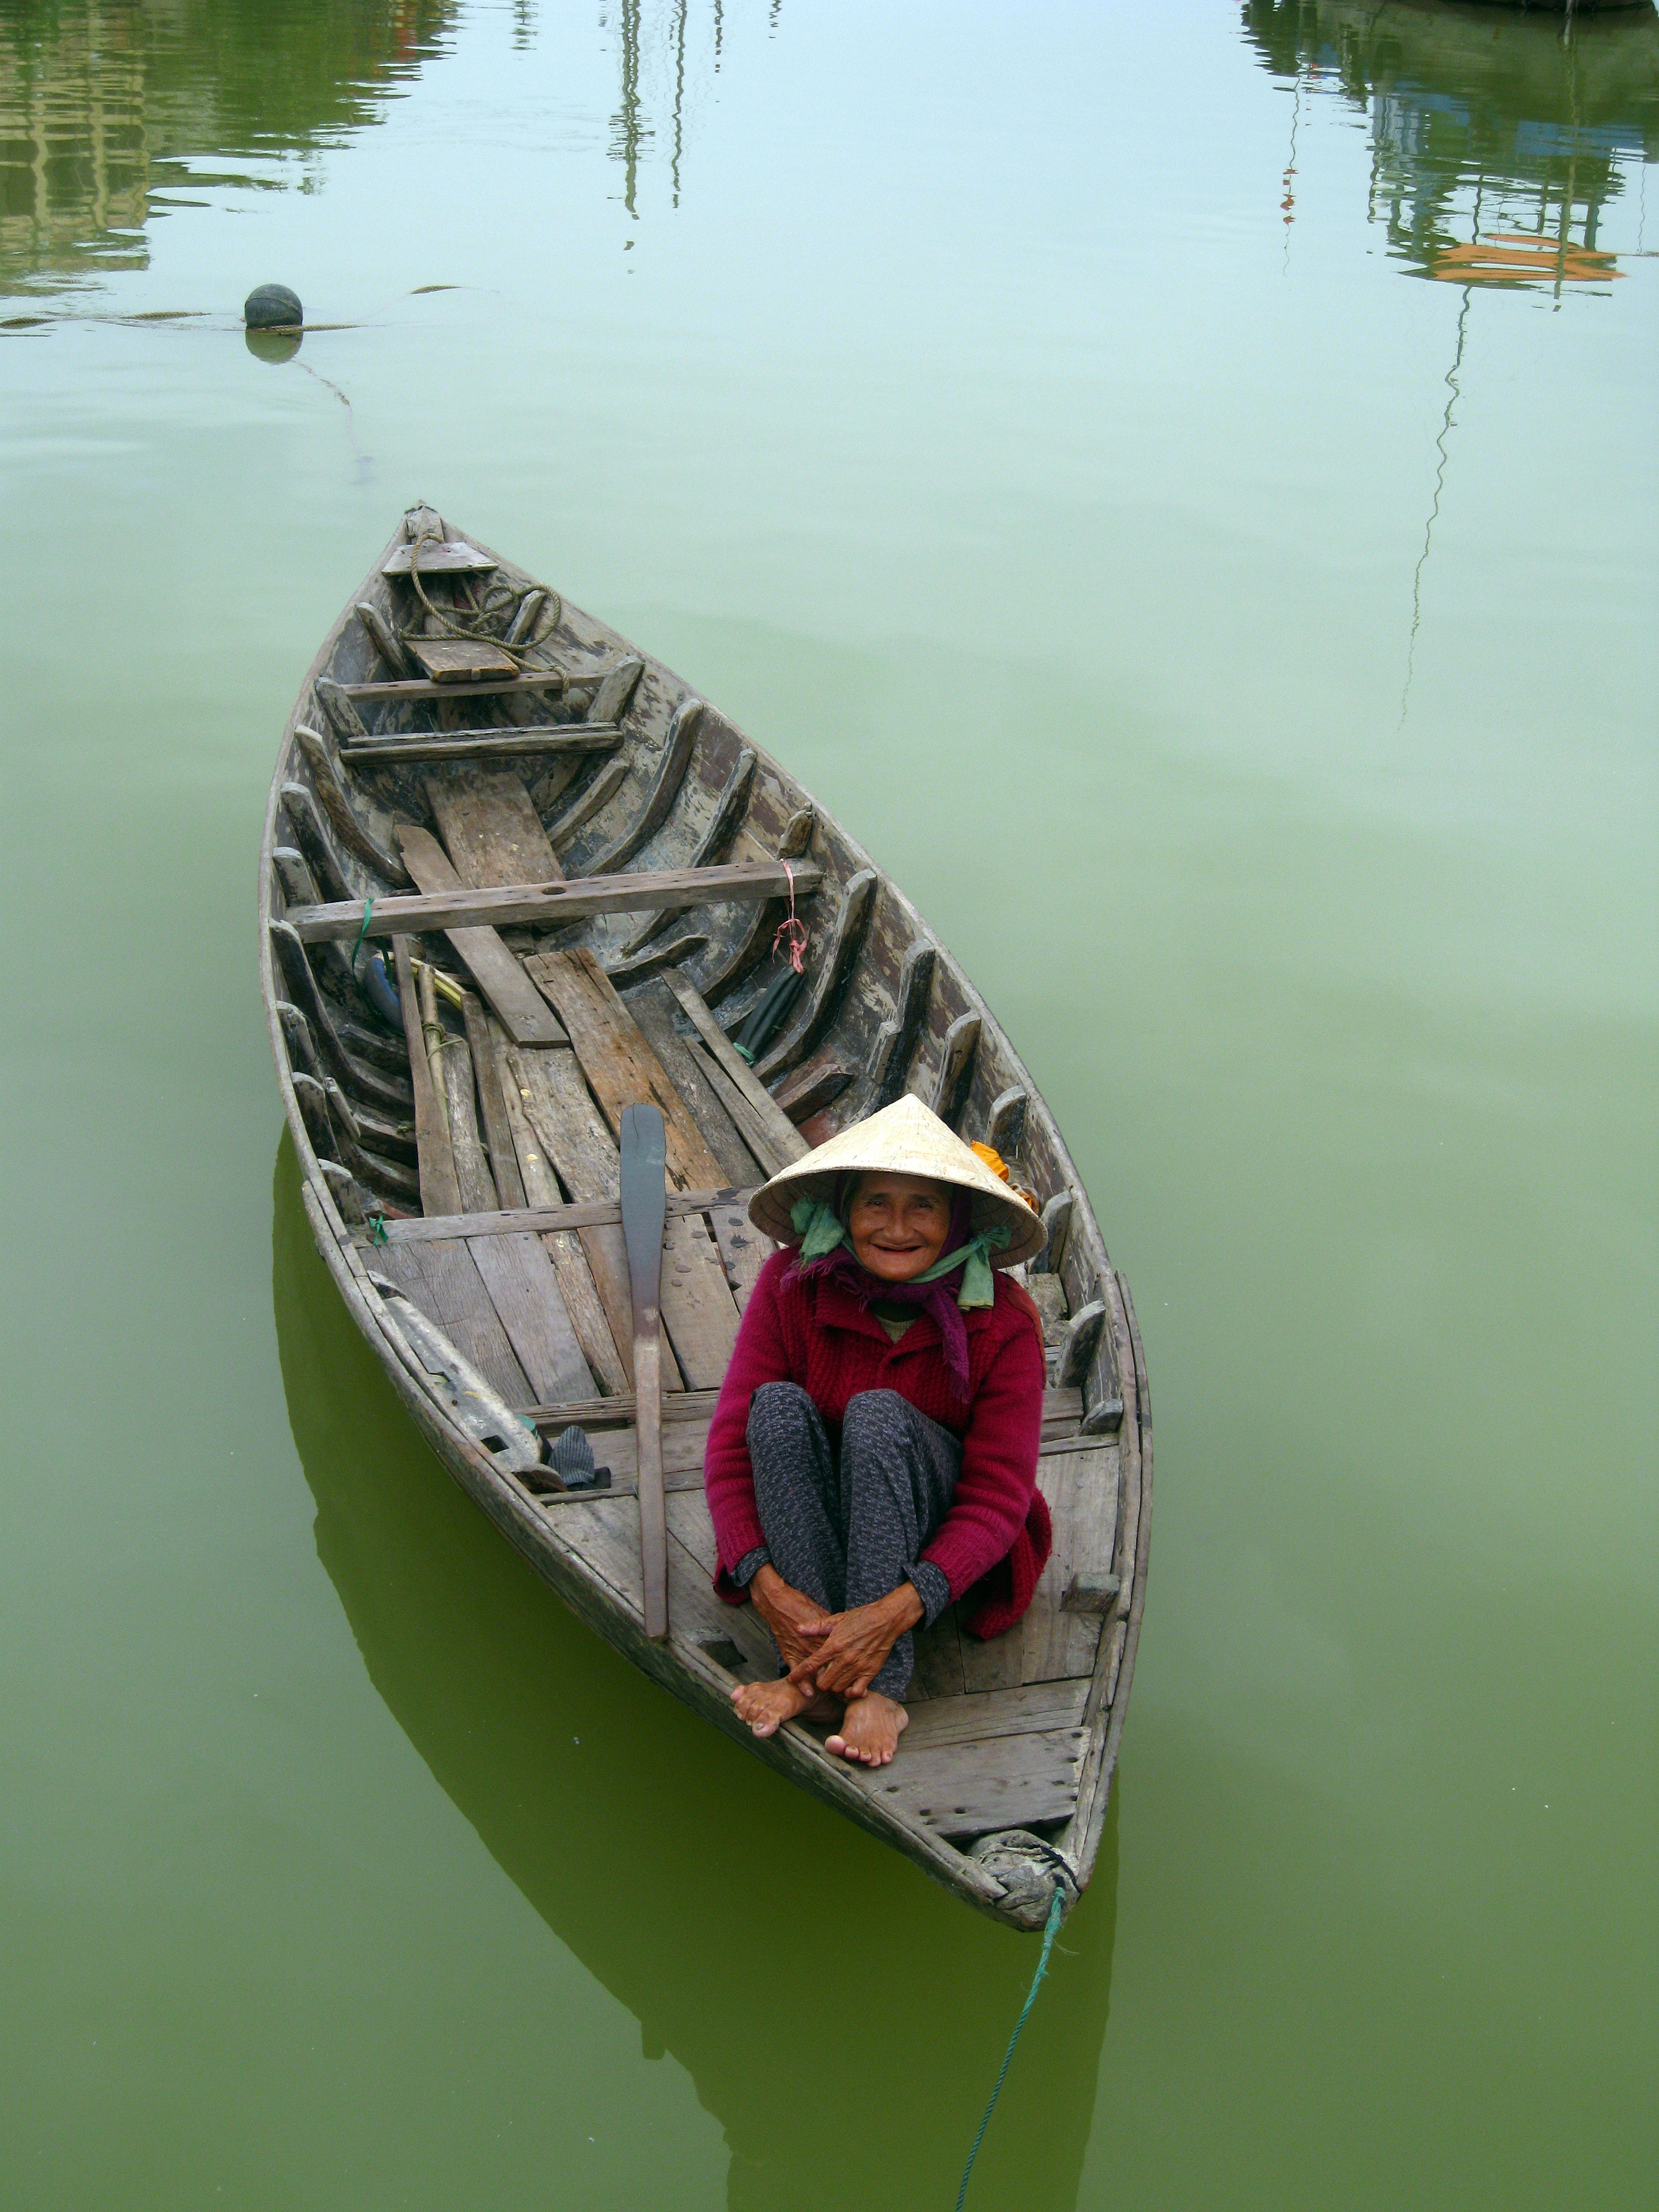
sea, water, woman, boat, old, reflection, vehicle, vietnamese, boating, watercraft, senior woman, watercraft rowing